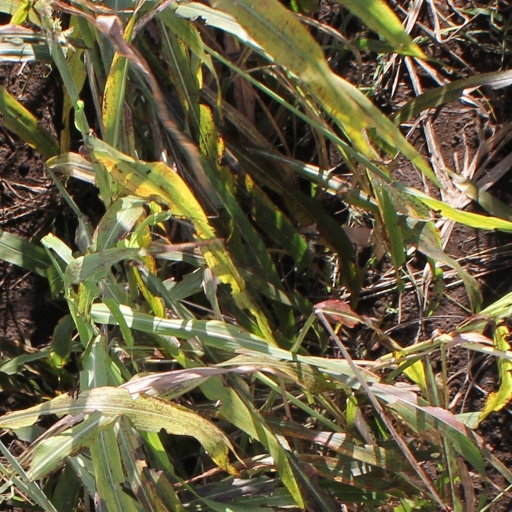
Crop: sorghum